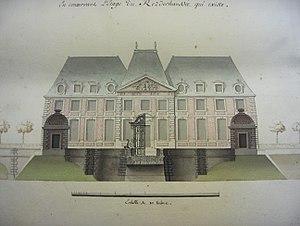
Le château dont il ne restait que le rez-de chaussée sera surélevé d'un étage. 02240 Renansart, Aisne, Picardie (France).
Louis-Agathon de Flavigny de Renansart est un gentilhomme picard qui cumula 38 années de campagnes militaires et 22 années de services diplomatiques à Liège puis à Parme. Issu d'une famille de la petite noblesse militaire désargentée, il n'eut de cesse de s'élever par ses mérites militaires puis diplomatiques auprès de Louis XV et de Louis XVI. Sa deuxième ambition fut de redresser l'état de sa maison et d'agrandir la superficie de ses seigneuries, dans la généralité de Soissons. Sa femme à qui il vouait un attachement sincère n'eut qu'un défaut: ne pas avoir pu lui assurer de descendance, ce qui eut de funestes conséquences sur l'héritage qu'ils laissèrent.